Aeroprakt A-20 Vista

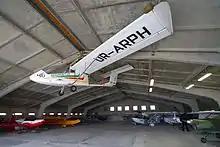
A-20 on a hangar crane

Design of the A-20 began in 1990, with the first prototype making its maiden flight on 5 August 1991, with the first production aircraft flying on 15 August 1993. The A-20 is constructed with a fiberglass forward fuselage and cockpit with aluminium wings and tail surfaces covered in doped aircraft fabric. The wing is fitted with half-span ailerons and flaps. The flaps are quite effective and lower the landing speed to . Flaperons are available on some models. The conventional landing gear has steel sprung main gear legs.